Mustafa ibn Umar el-Kanemi

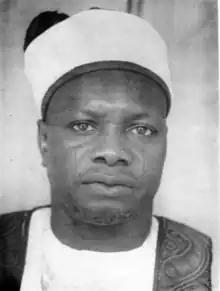
Mustafa on the day of his coronation

Mustafa ibn Umar Kiyari Amin el-Kanemi (1924 – 21 February 2009) was the "shehu" of the Borno Emirate, a traditional state in Nigeria, from 1975 to 2009.